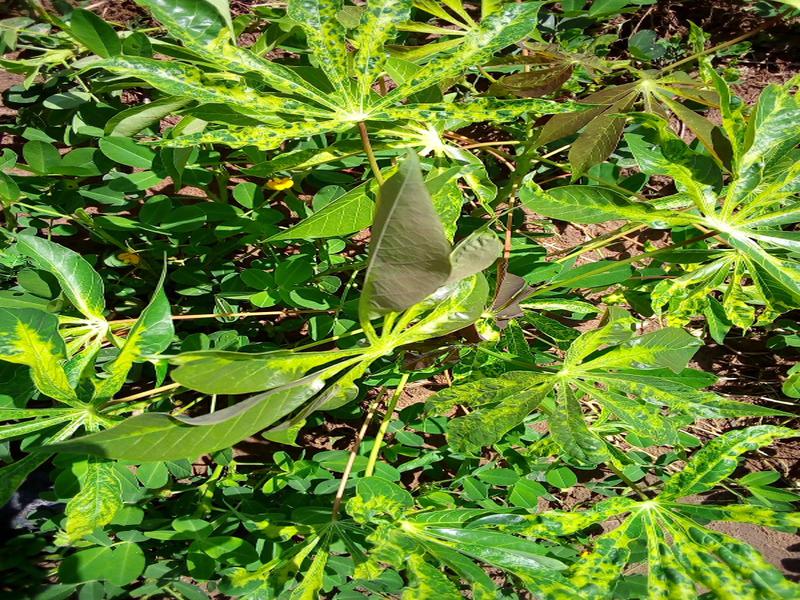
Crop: cassava
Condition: mosaic_disease